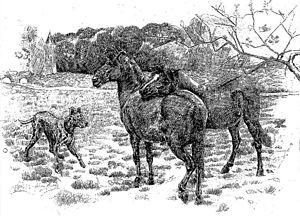
Gravures de chevaux corses
Le cheval corse est un petit cheval de selle propre à l'île de Corse. Influencée par différentes migrations sur l'île, la race s'est adaptée à son biotope montagneux en acquérant une grande sûreté de pied. Elle forme la première monture de Napoléon Iᵉʳ. Plusieurs chroniques de voyages louent les qualités de ce petit cheval adroit monté, attelé et employé à diverses tâches par les habitants de Corse, des siècles durant.